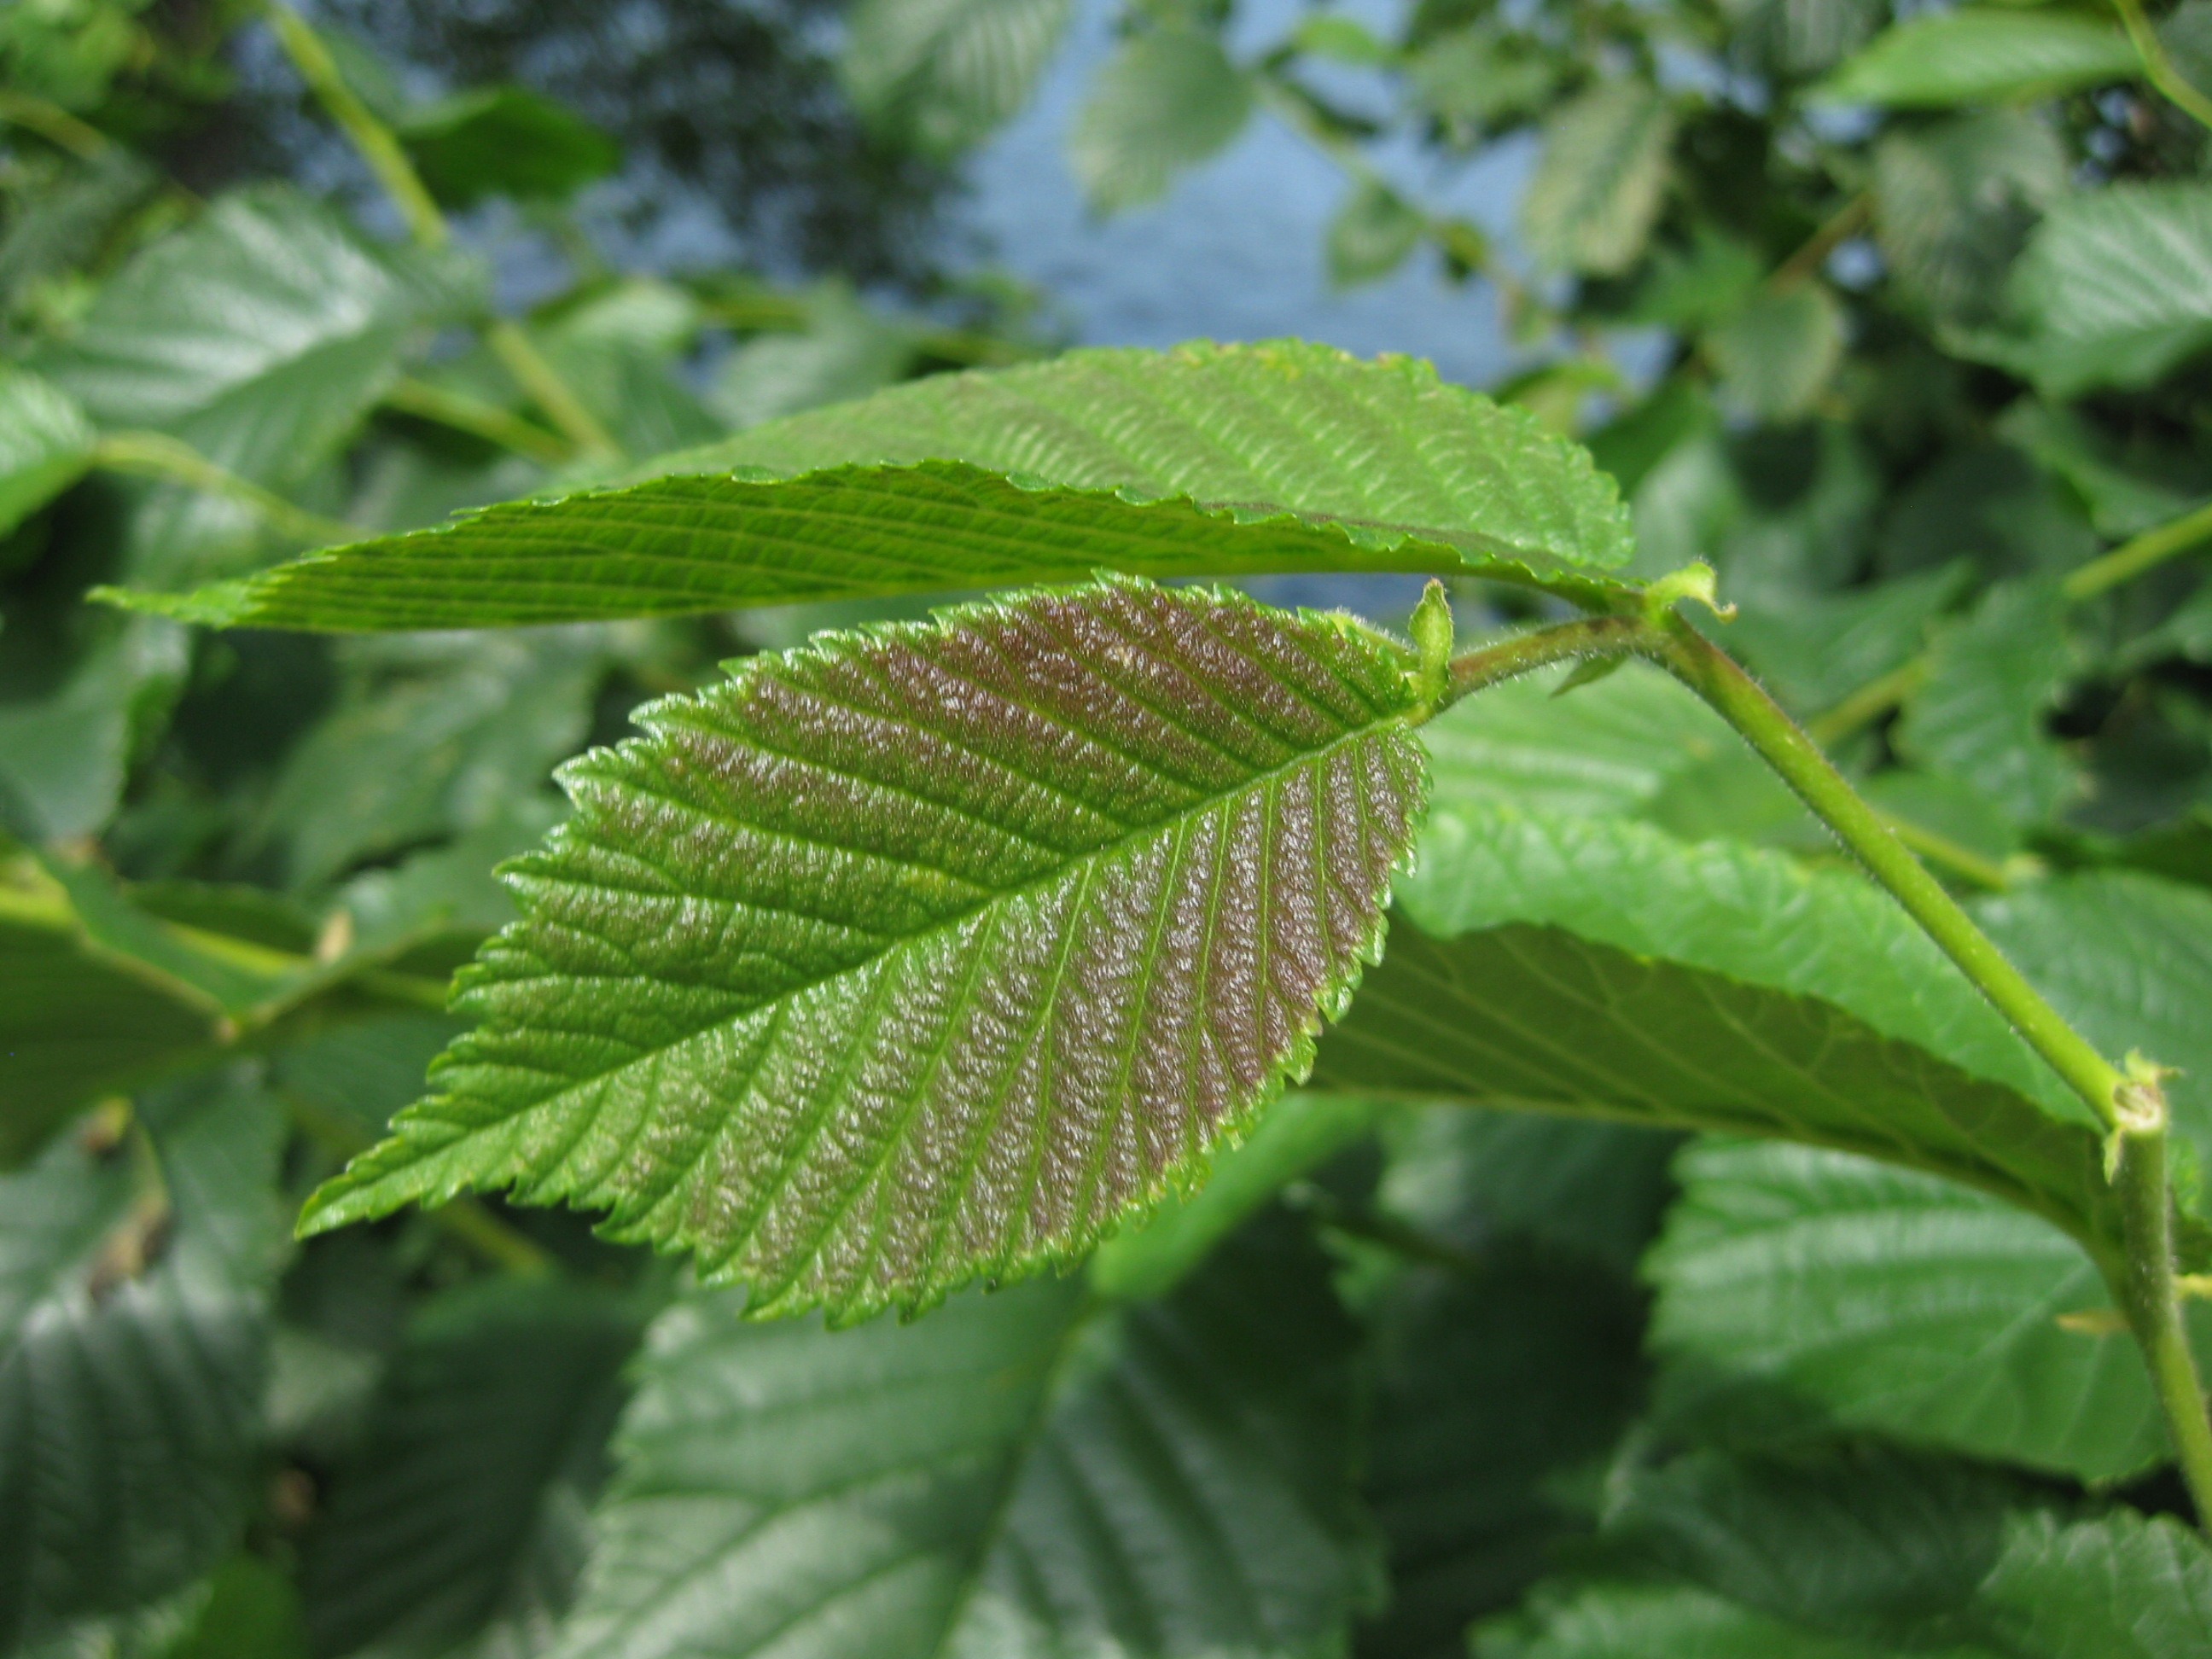
tree, nature, plant, leaf, flower, green, herb, produce, botany, garden, shrub, bicolor, flowering plant, urtica, woody plant, land plant